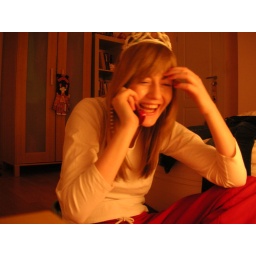
jahne's listening to the story of black male who lives near cows and likes the name Mary